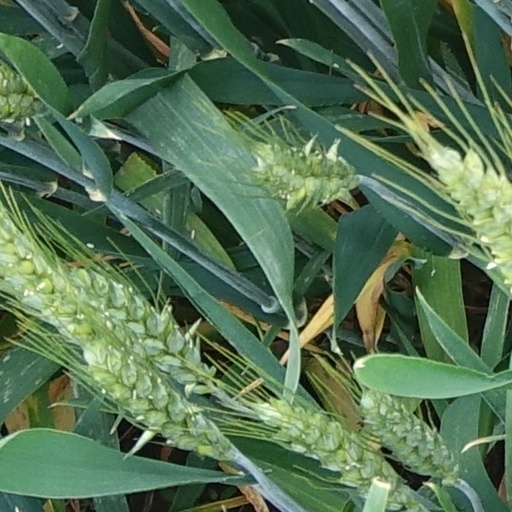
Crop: wheat